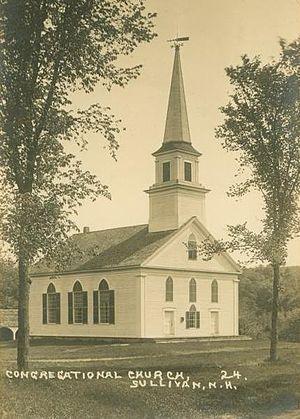
Sullivan est une municipalité américaine située dans le comté de Cheshire au New Hampshire. Selon le recensement de 2010, sa population est de 677 habitants.